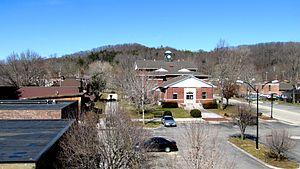
Huntsville est une ville du comté de Scott dans l'État du Tennessee aux États-Unis. Huntsville est le siège de ce comté.